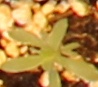
Label: Kochia